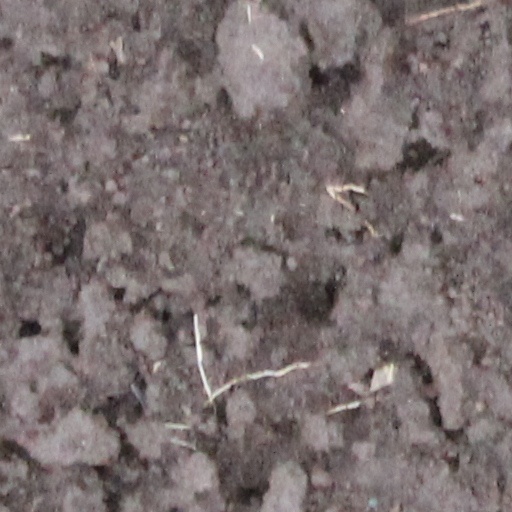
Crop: wheat